Levi's Stadium

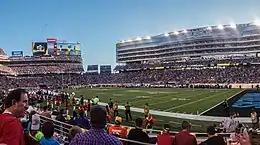
Super Bowl 50 in February 2016

Super Bowl 50 was held at the stadium on February 7, 2016; the Denver Broncos defeated the Carolina Panthers 24–10. Lady Gaga performed the national anthem, and Coldplay performed with Beyoncé and Bruno Mars at halftime.